Up at the Villa

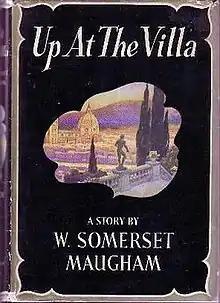
First edition

Up at the Villa is a 1941 novella by William Somerset Maugham about a young widow caught among three men: her suitor, her one-night stand, and her confidant. A fast-paced story, "Up at the Villa" incorporates elements of the crime and suspense novel.